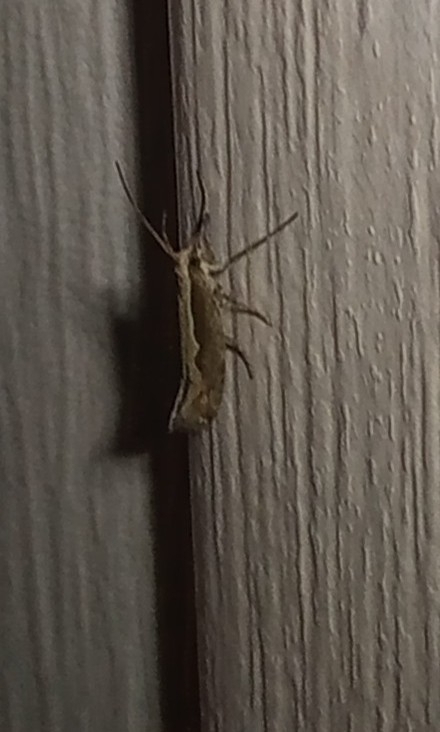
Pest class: diamondback_moth